Belvárosi Bridge (Szeged)

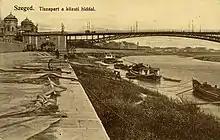
The old bridge opened in 1883.

After the Great Flood of Szeged in 1879, it was an important aspect of the renovations to create a permanent crossing on the Tisza river. Construction began in December 1880, according to the plans of Gustave Eiffel and János Feketeházy, and finished on September 23, 1883.